Question: Please indicate a possible affordance area of baseball bat that can be used for holding
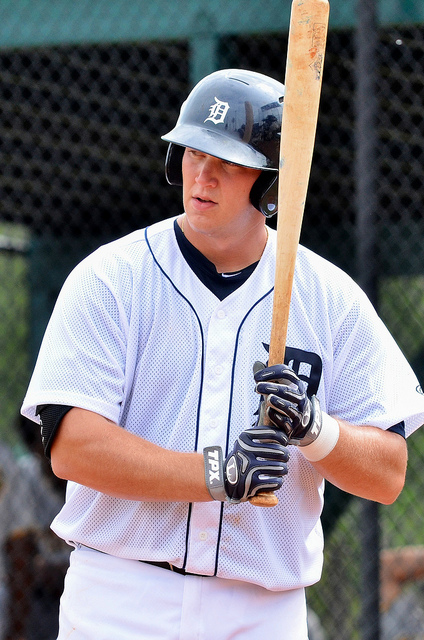
Answer: [256.5, 283.5, 297.5, 425.5]